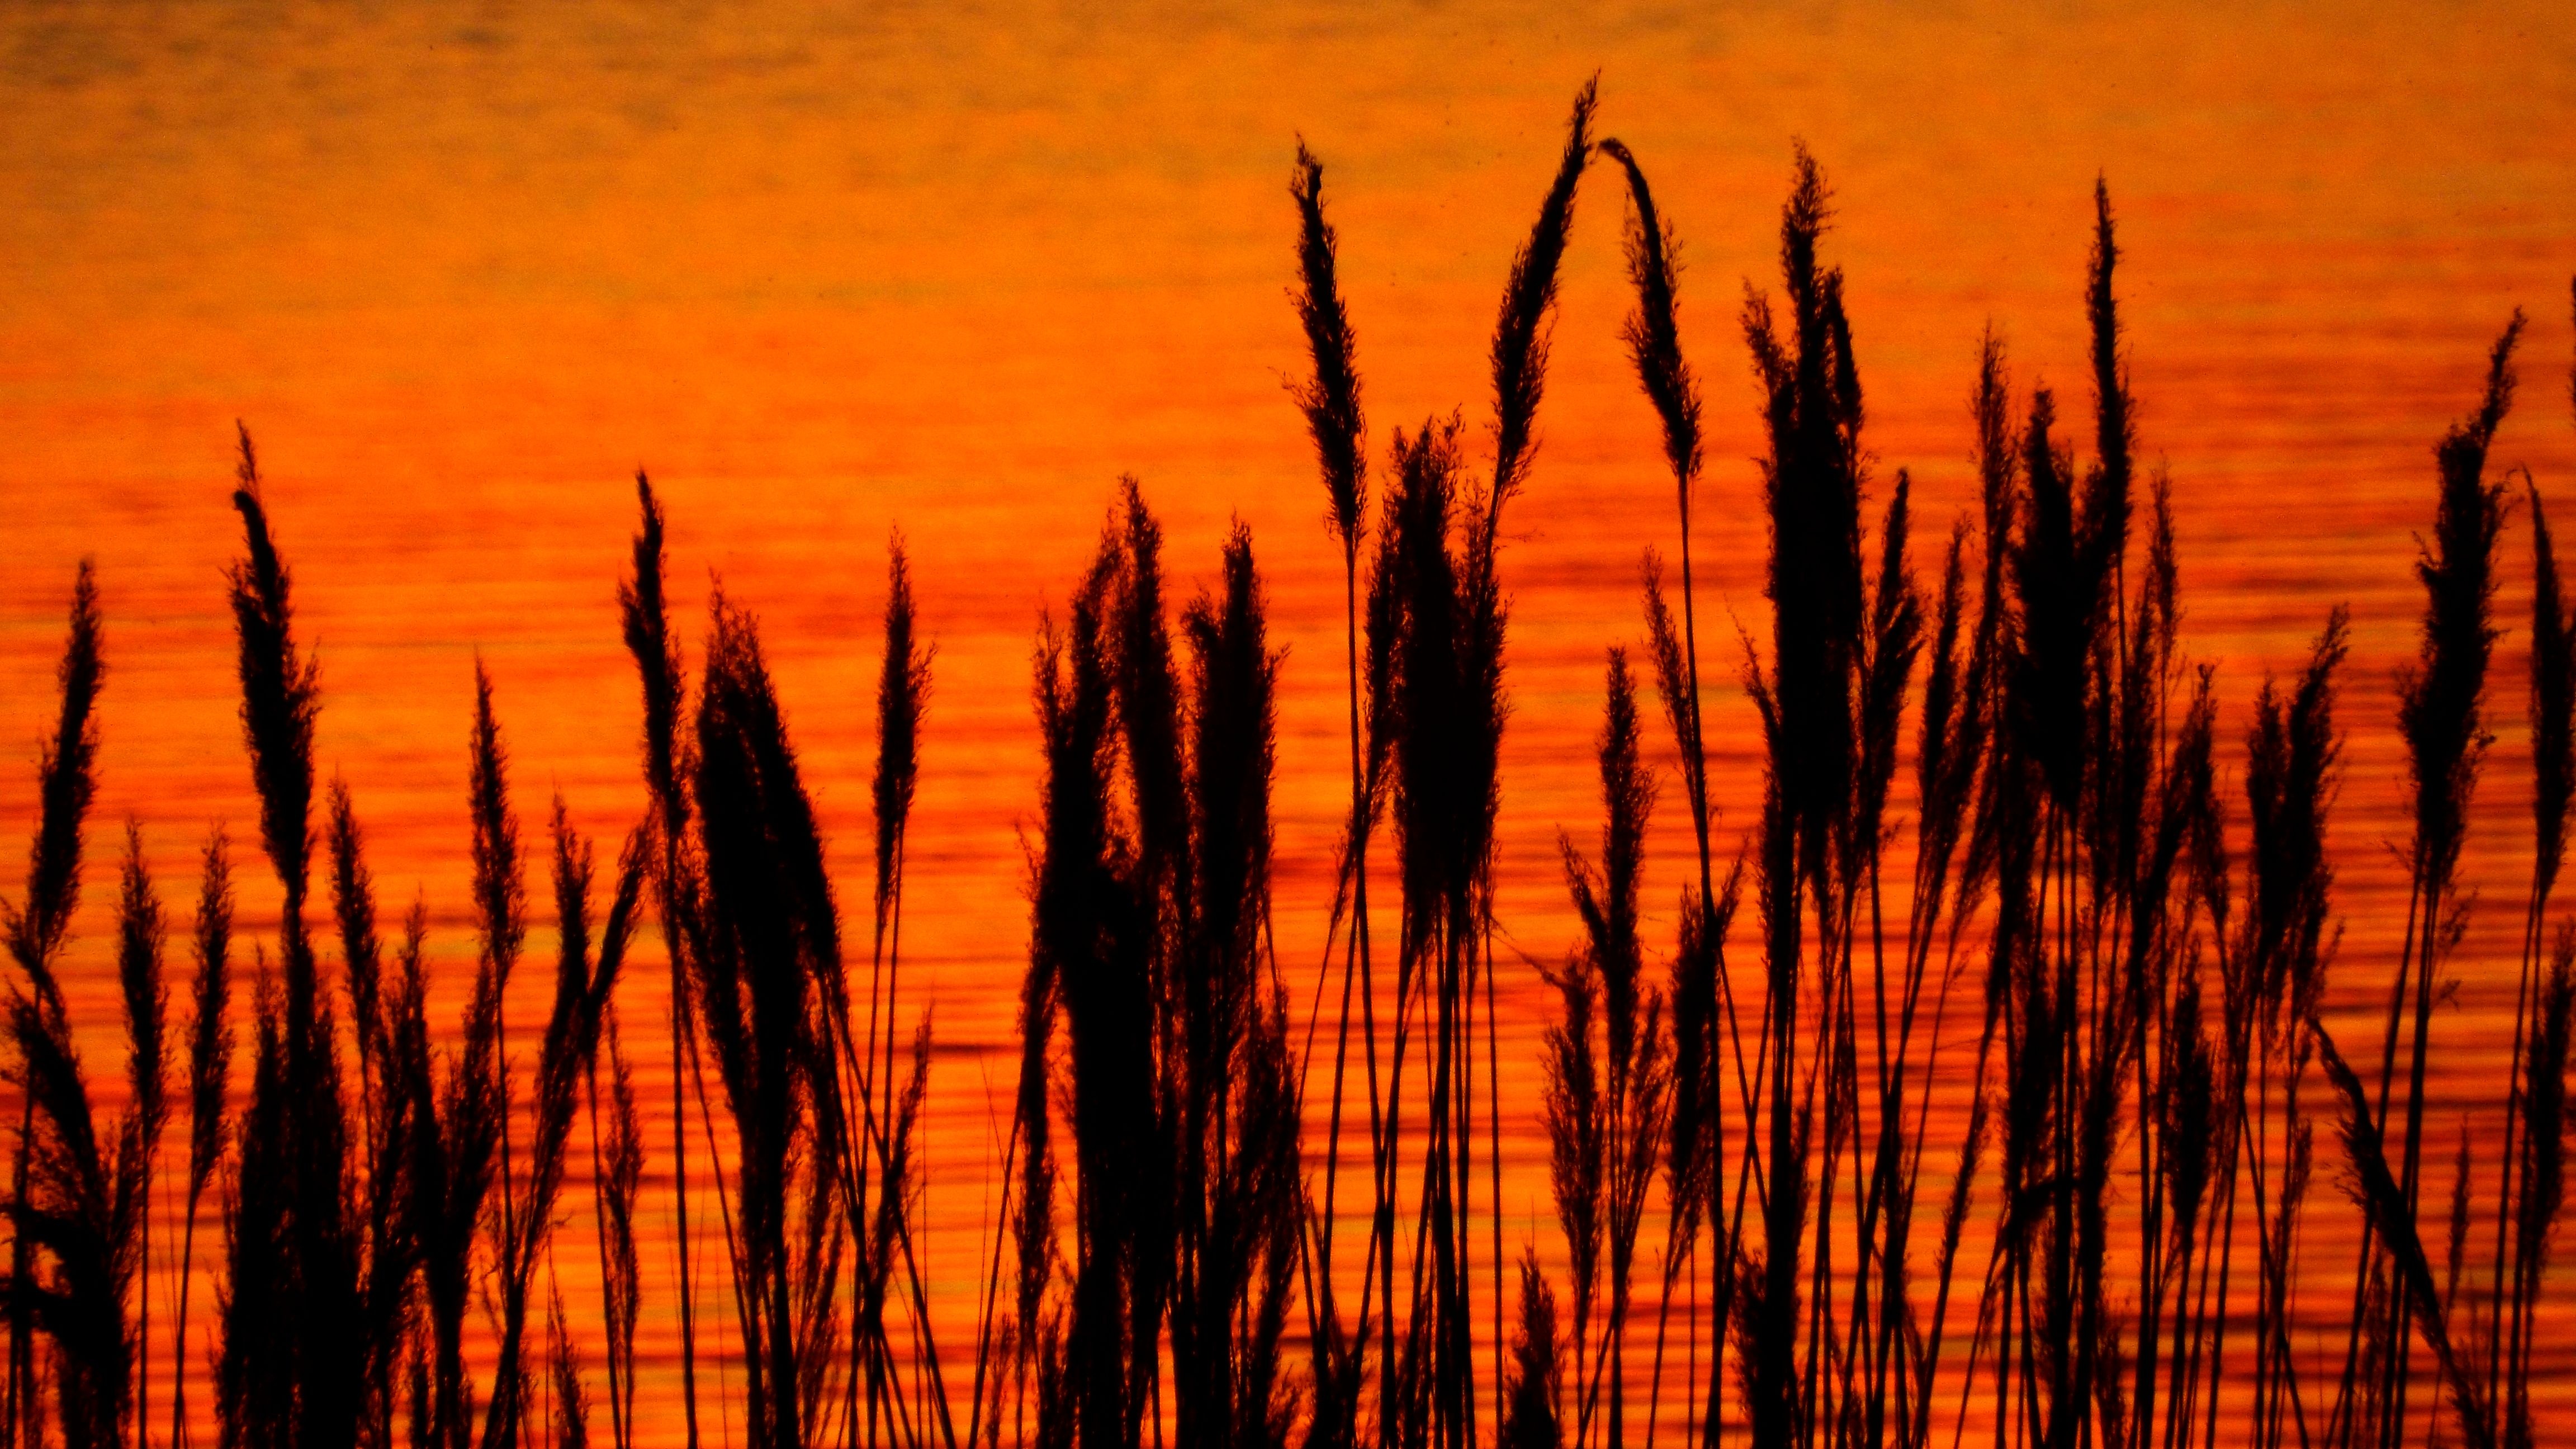
tree, horizon, silhouette, sky, wood, sunrise, sunset, sunlight, morning, dawn, reed, dusk, evening, reflection, red, grass family